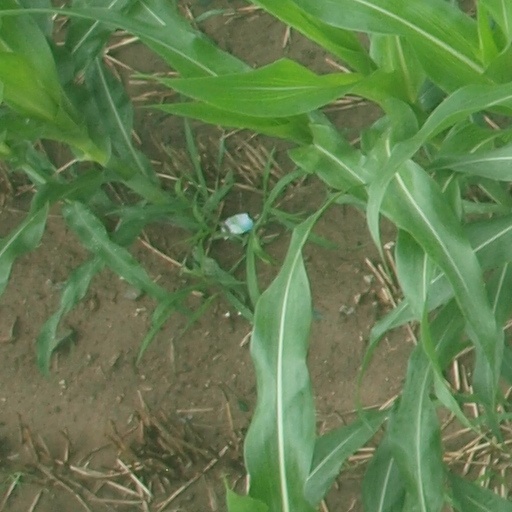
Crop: maize; corn